Industrial stormwater

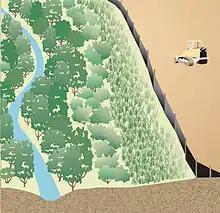
A silt fence is a type of sediment control used on construction sites.

In the United States, facilities that discharge industrial stormwater to surface waters must obtain a permit under the National Pollutant Discharge Elimination System (NPDES), pursuant to the Clean Water Act. Stormwater permit regulations issued by the United States Environmental Protection Agency (EPA) govern the permit process. EPA published its "Phase I" stormwater rule, which covers industrial dischargers, in 1990.